Gustave Lefebvre

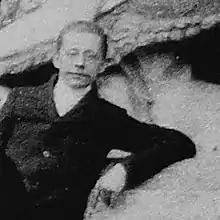
In 1901

Gustave Lefebvre (17 July 1879 – 1 November 1957) was a French Egyptologist.